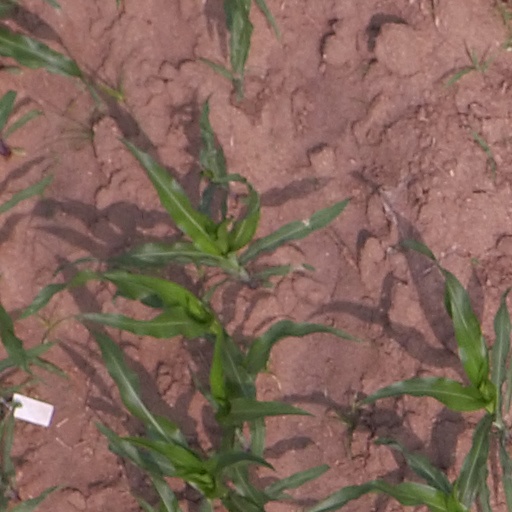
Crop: maize; corn